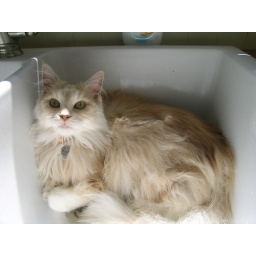
daisy in the kitchen sink 01